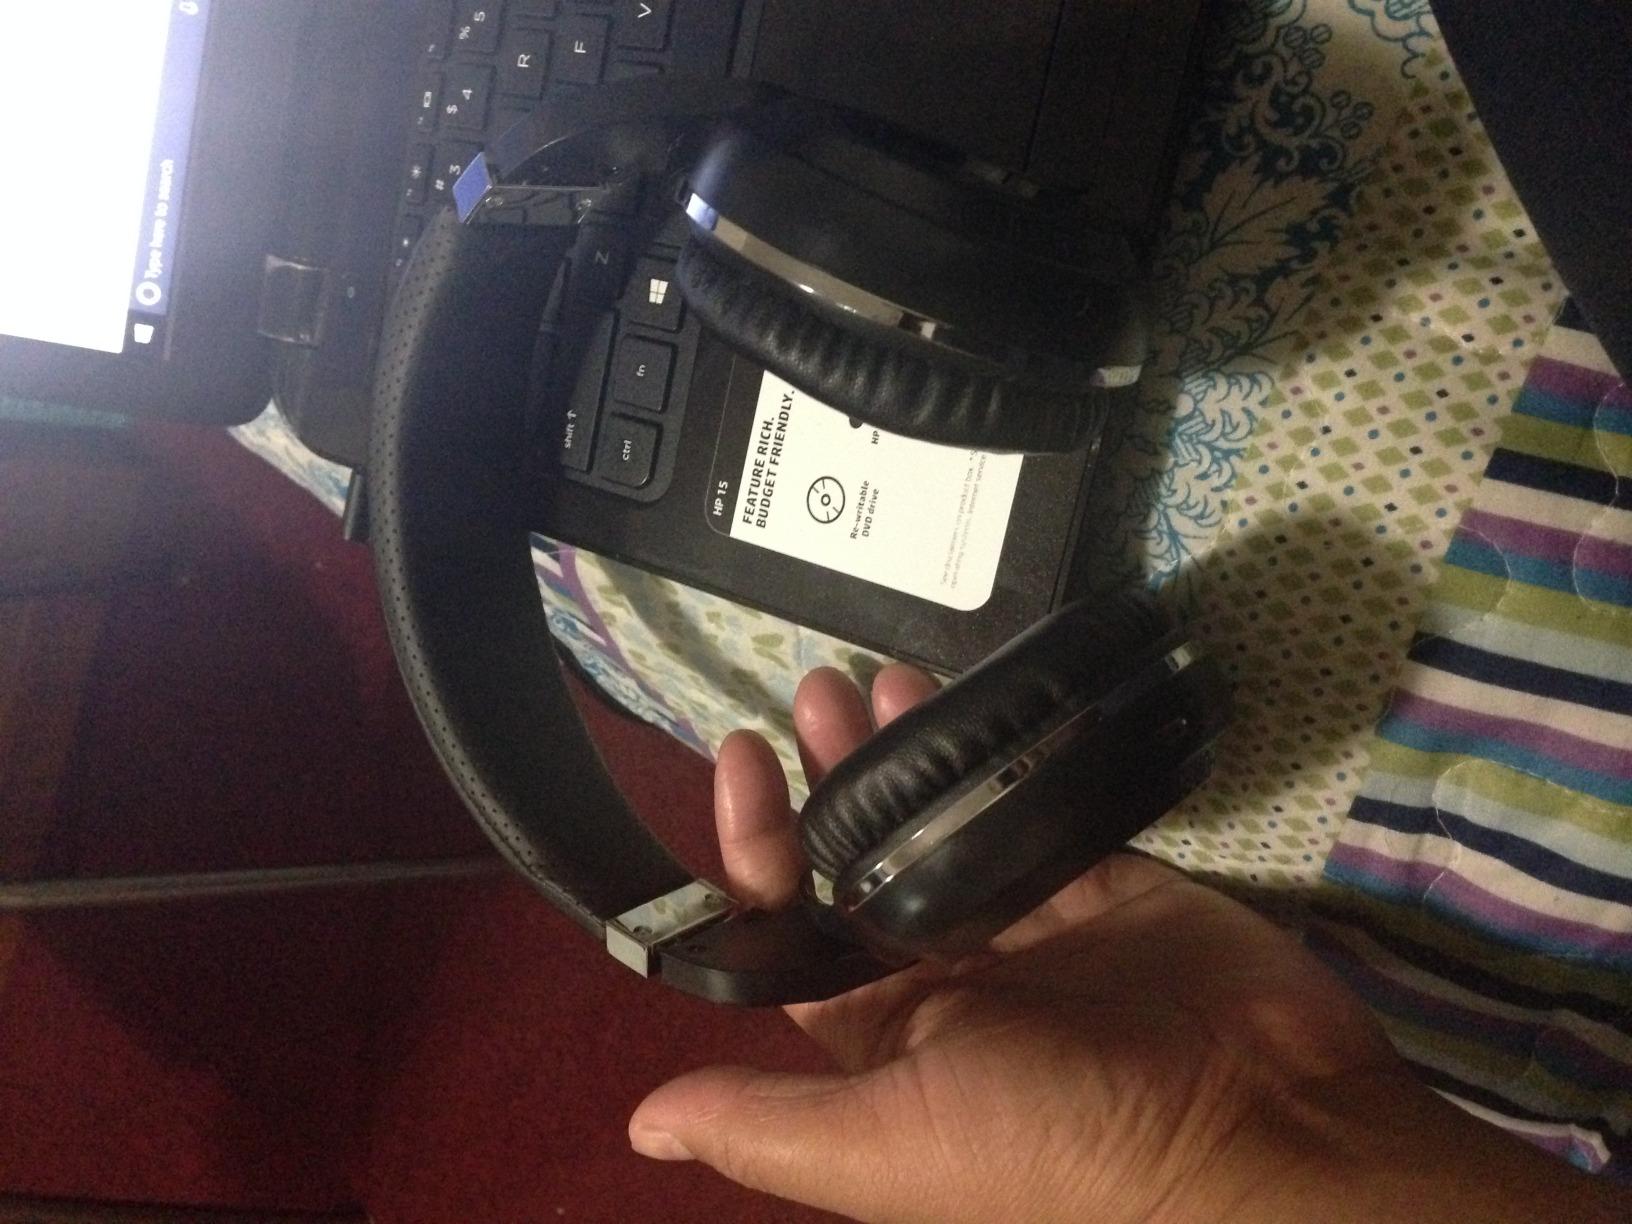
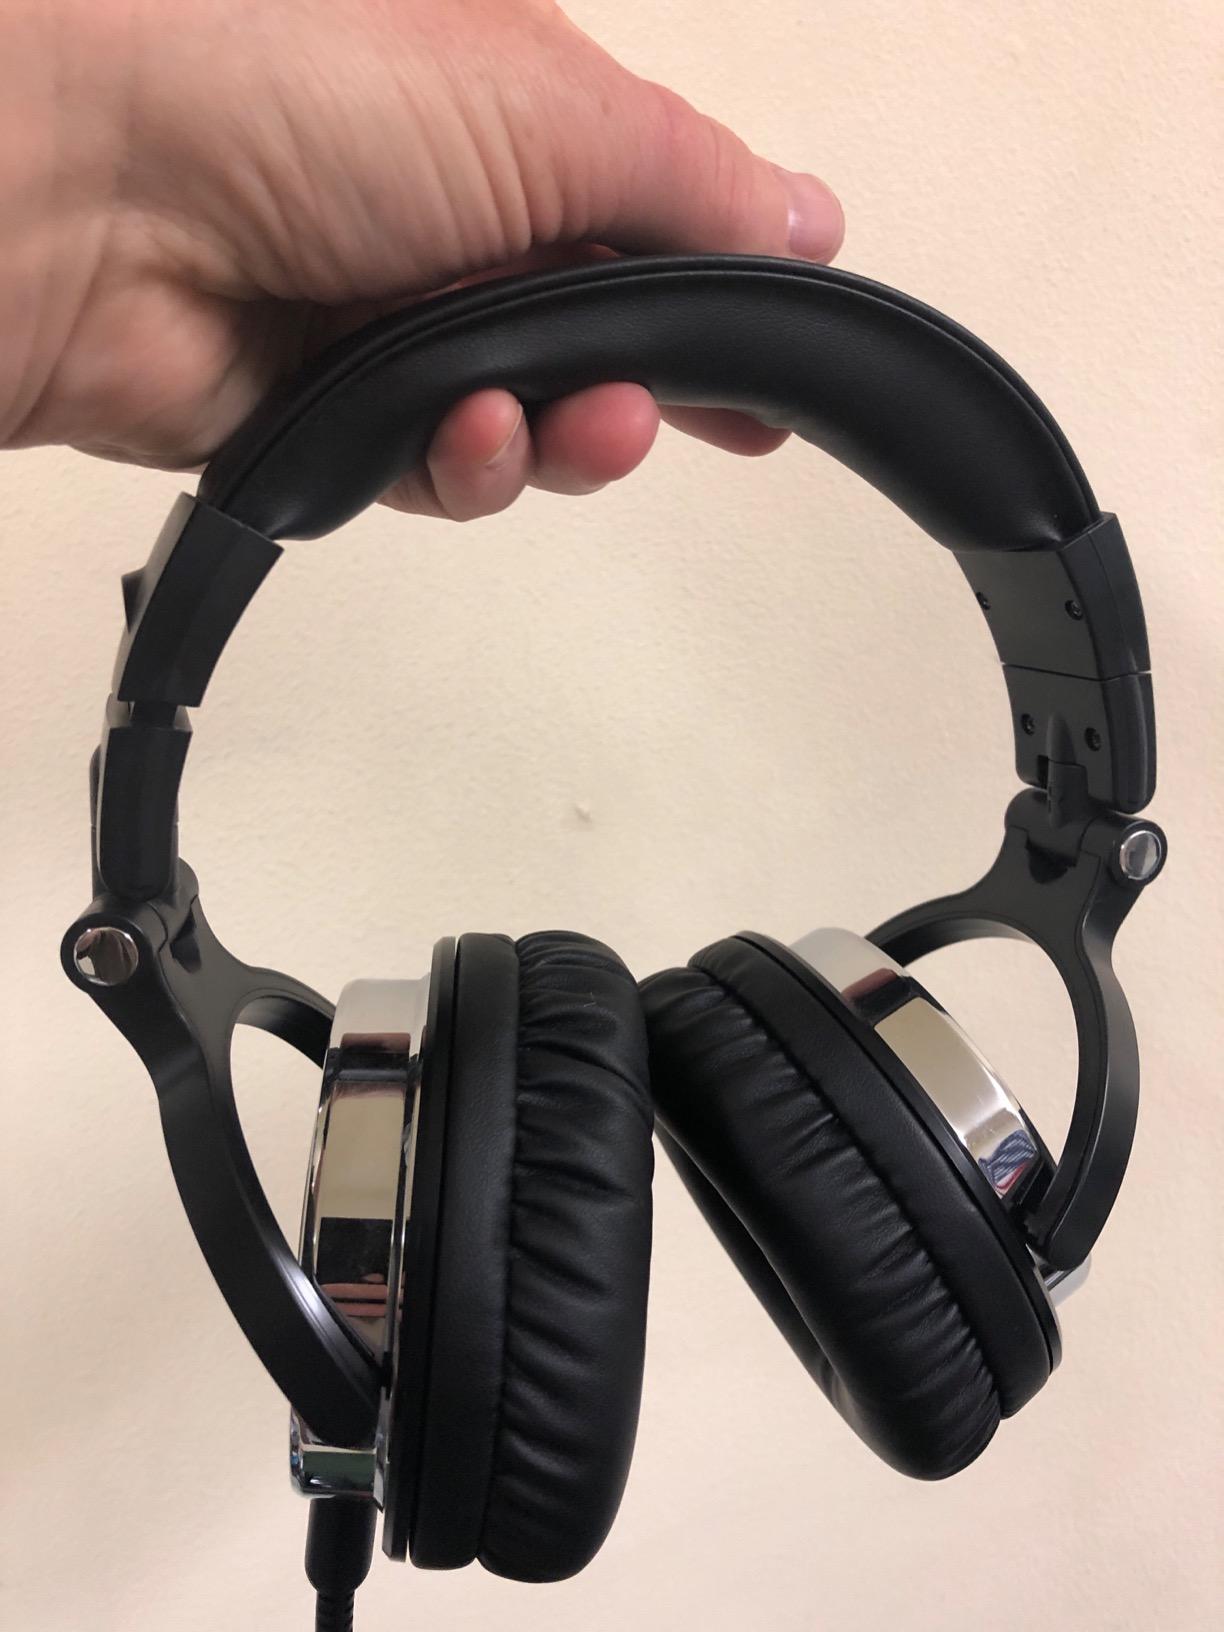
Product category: headphones
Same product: no